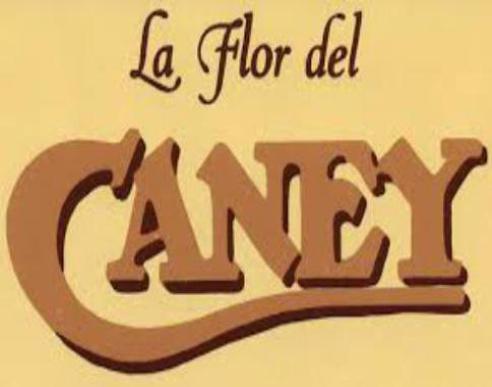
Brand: la flor de caney
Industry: Necessities